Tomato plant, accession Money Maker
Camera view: horizontal (90 deg, fisheye); turntable rotation: 240 degrees
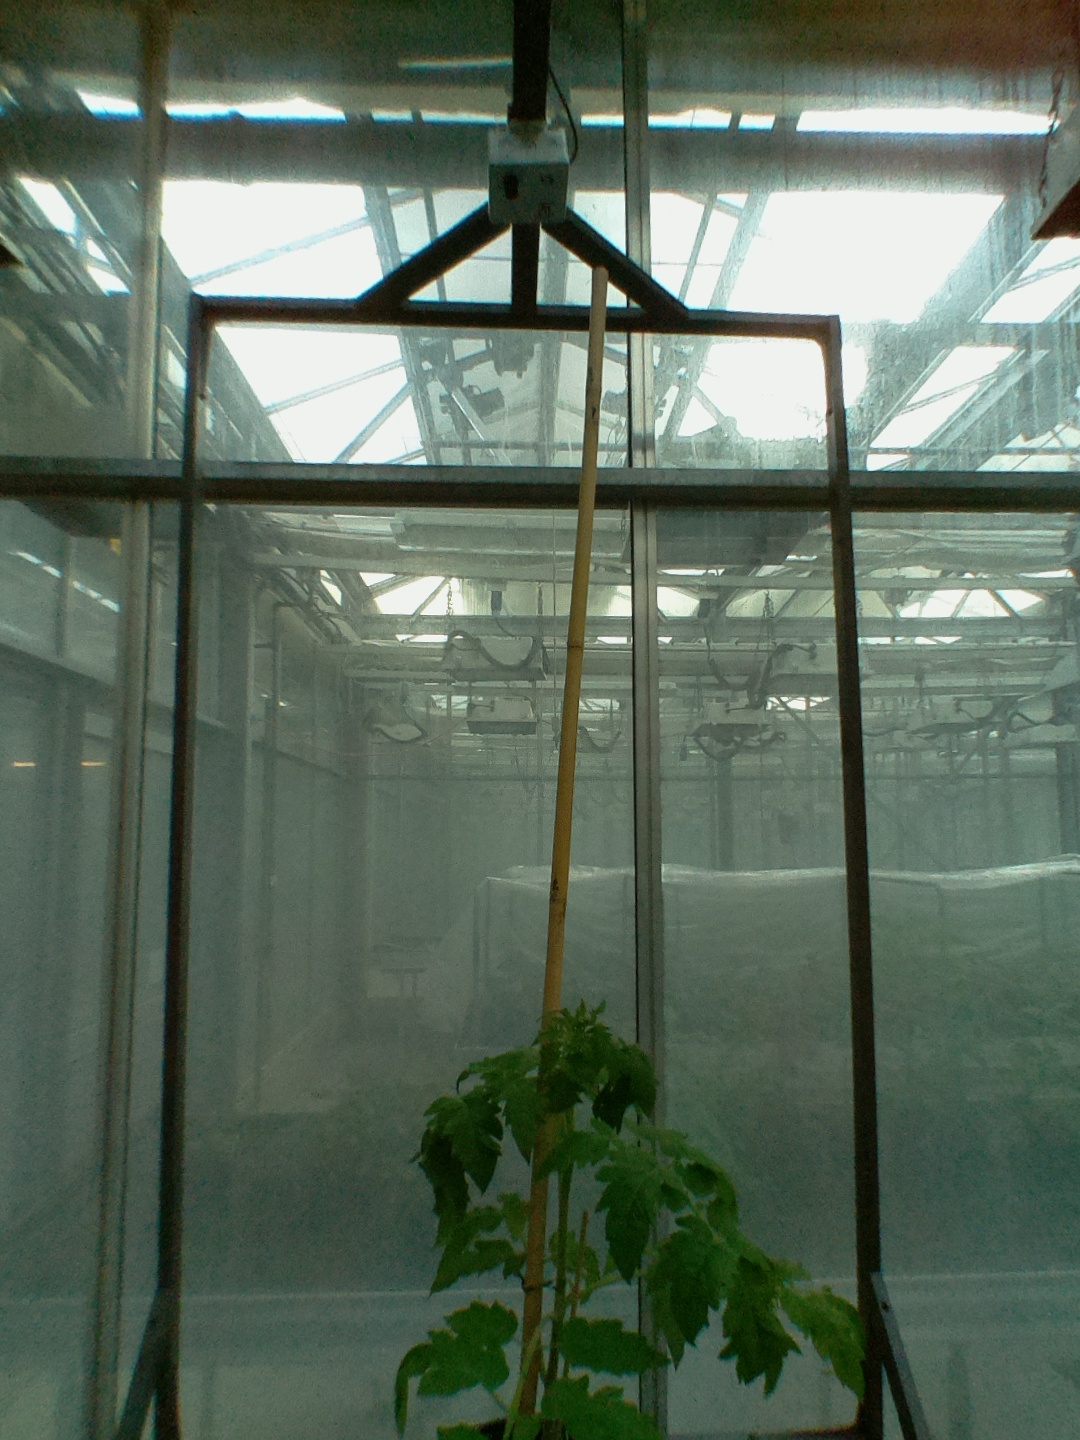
BBCH growth stage 15: 10 of true leaves visible